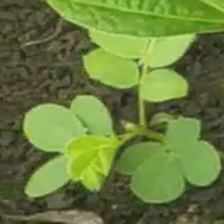
Weed species: Sicklepod_(Senna obtusifolia)